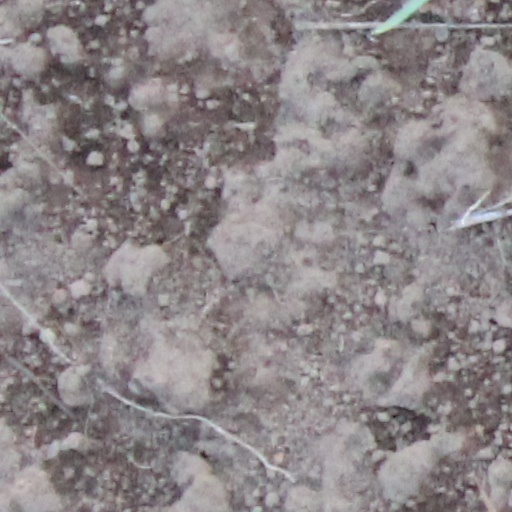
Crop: wheat